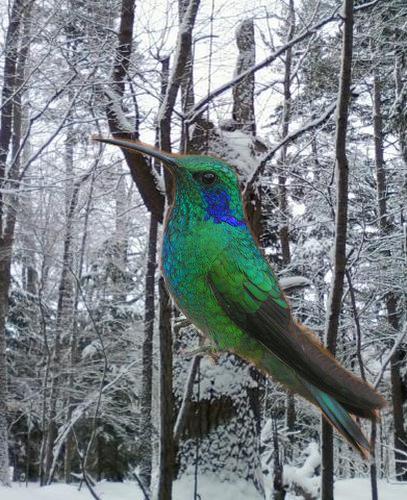
Bird species: Green_Violetear
Bird type: landbird
Background: land